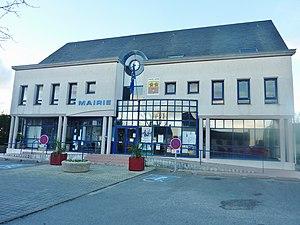
La mairie de Plonéour-Lanvern.
Plonéour-Lanvern est une commune du département du Finistère, dans la région Bretagne, en France. C'est la commune la plus étendue du pays Bigouden. Elle se situe sur la côte Atlantique, le long de la Baie d'Audierne, et à 15 km de Quimper. C'est une commune animée et passante car elle est considérée comme "le carrefour du Pays Bigouden".